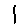
Label: 1